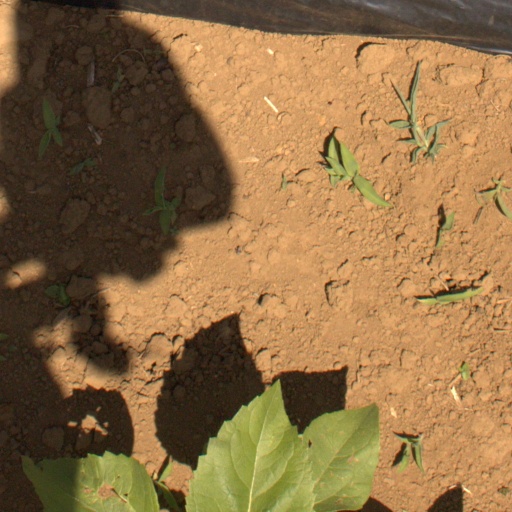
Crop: Jerusalem artichoke